Backus-Marblemount Ranger Station House No. 1009

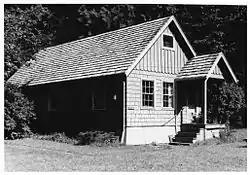
Backus-Marblemount Ranger Station House No. 1009

The Backus-Marblemount Ranger Station House No. 1009 is in Mount Baker-Snoqualmie National Forest, in the U.S. state of Washington. Constructed by the United States Forest Service in 1932, the ranger station was inherited by the National Park Service when North Cascades National Park was dedicated in 1968. The ranger station was placed on the National Register of Historic Places in 1989.